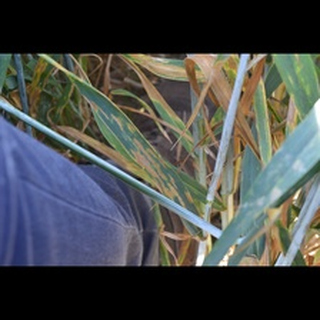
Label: wheat_septoria